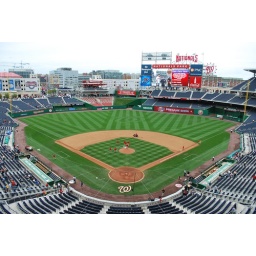
Looking out at the field from behind home plate in the upper deck.